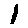
Label: 1